Military of the Qing dynasty

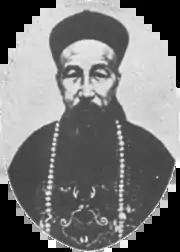
General Zeng Guofan

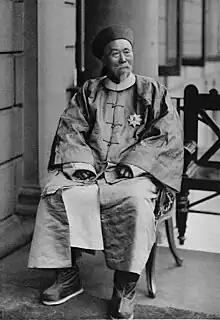
Li Hongzhang commander of the Huai Army and Beiyang fleet the forces responsible for the majority of the fighting of the First Sino-Japanese war.

The Qing created Chinese armies in the regions it conquered. Green Standard armies were created in Shanxi, Shaanxi, Gansu, and Jiangnan in 1645, in Fujian in 1650, in Lianguang (Guangdong and Guangxi) in 1651, in Guizhou in 1658, and in Yunnan in 1659. They maintained their Ming-era ranks and were led by a mix of Banner and Green Standard officers. These Chinese troops eventually outnumbered Banner troops three to one (about 600,000 Green Standard troops to 200,000 bannermen). The Banners and Green Standard troops were standing armies, paid for by the central government. In addition, regional governors from provincial down to village level maintained their own irregular local militias for police duties and disaster relief. These militias were usually granted small annual stipends from regional coffers for part-time service obligations.